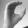
ASL letter: C